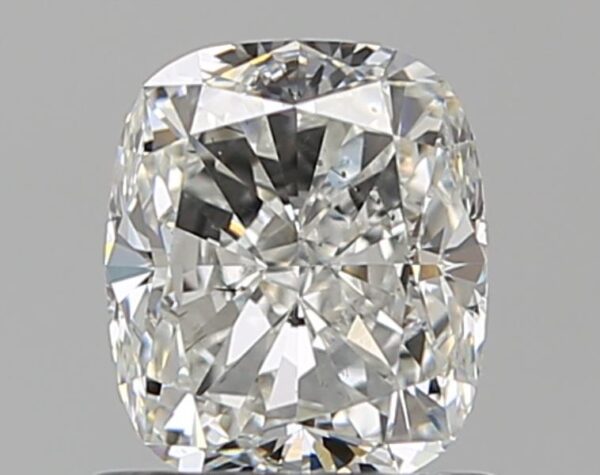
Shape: cushion
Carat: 1
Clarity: VS2
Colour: G
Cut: VG
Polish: EX
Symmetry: EX
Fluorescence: N
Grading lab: GIA
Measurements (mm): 6.02 x 5.13 x 3.63